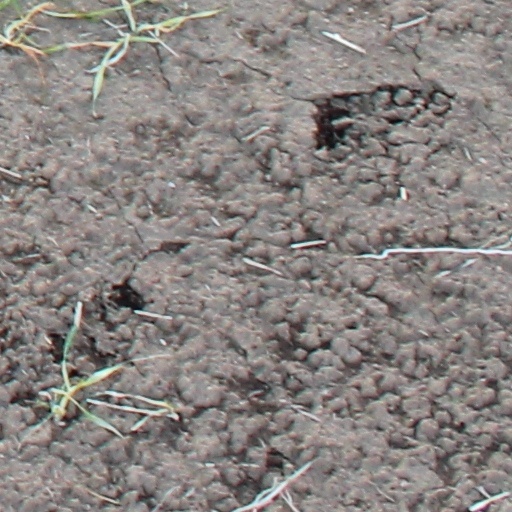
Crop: wheat